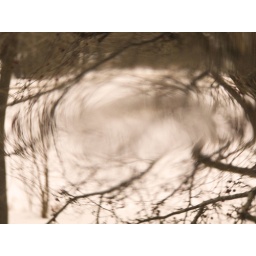
shooting through a bubble in a window of a century home